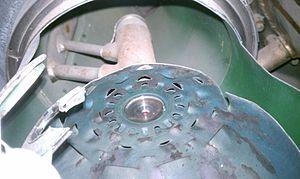
Le General Electric/Allison J71 était un turboréacteur simple flux monocorps, conçu originellement aux États-Unis par l'entreprise General Electric, en parallèle au turboréacteur à flux centrifuge de style « Whittle » Allison J33. Il fut le premier réacteur à flux axial de l’US Air Force. Le J35 était d'une conception très simpliste, avec un compresseur axial à onze étages, huit chambres de combustion tubulaires et une turbine à étage unique. Avec la postcombustion, ce que la plupart des modèles possédaient, il produisait une poussée de 32,92 kN.